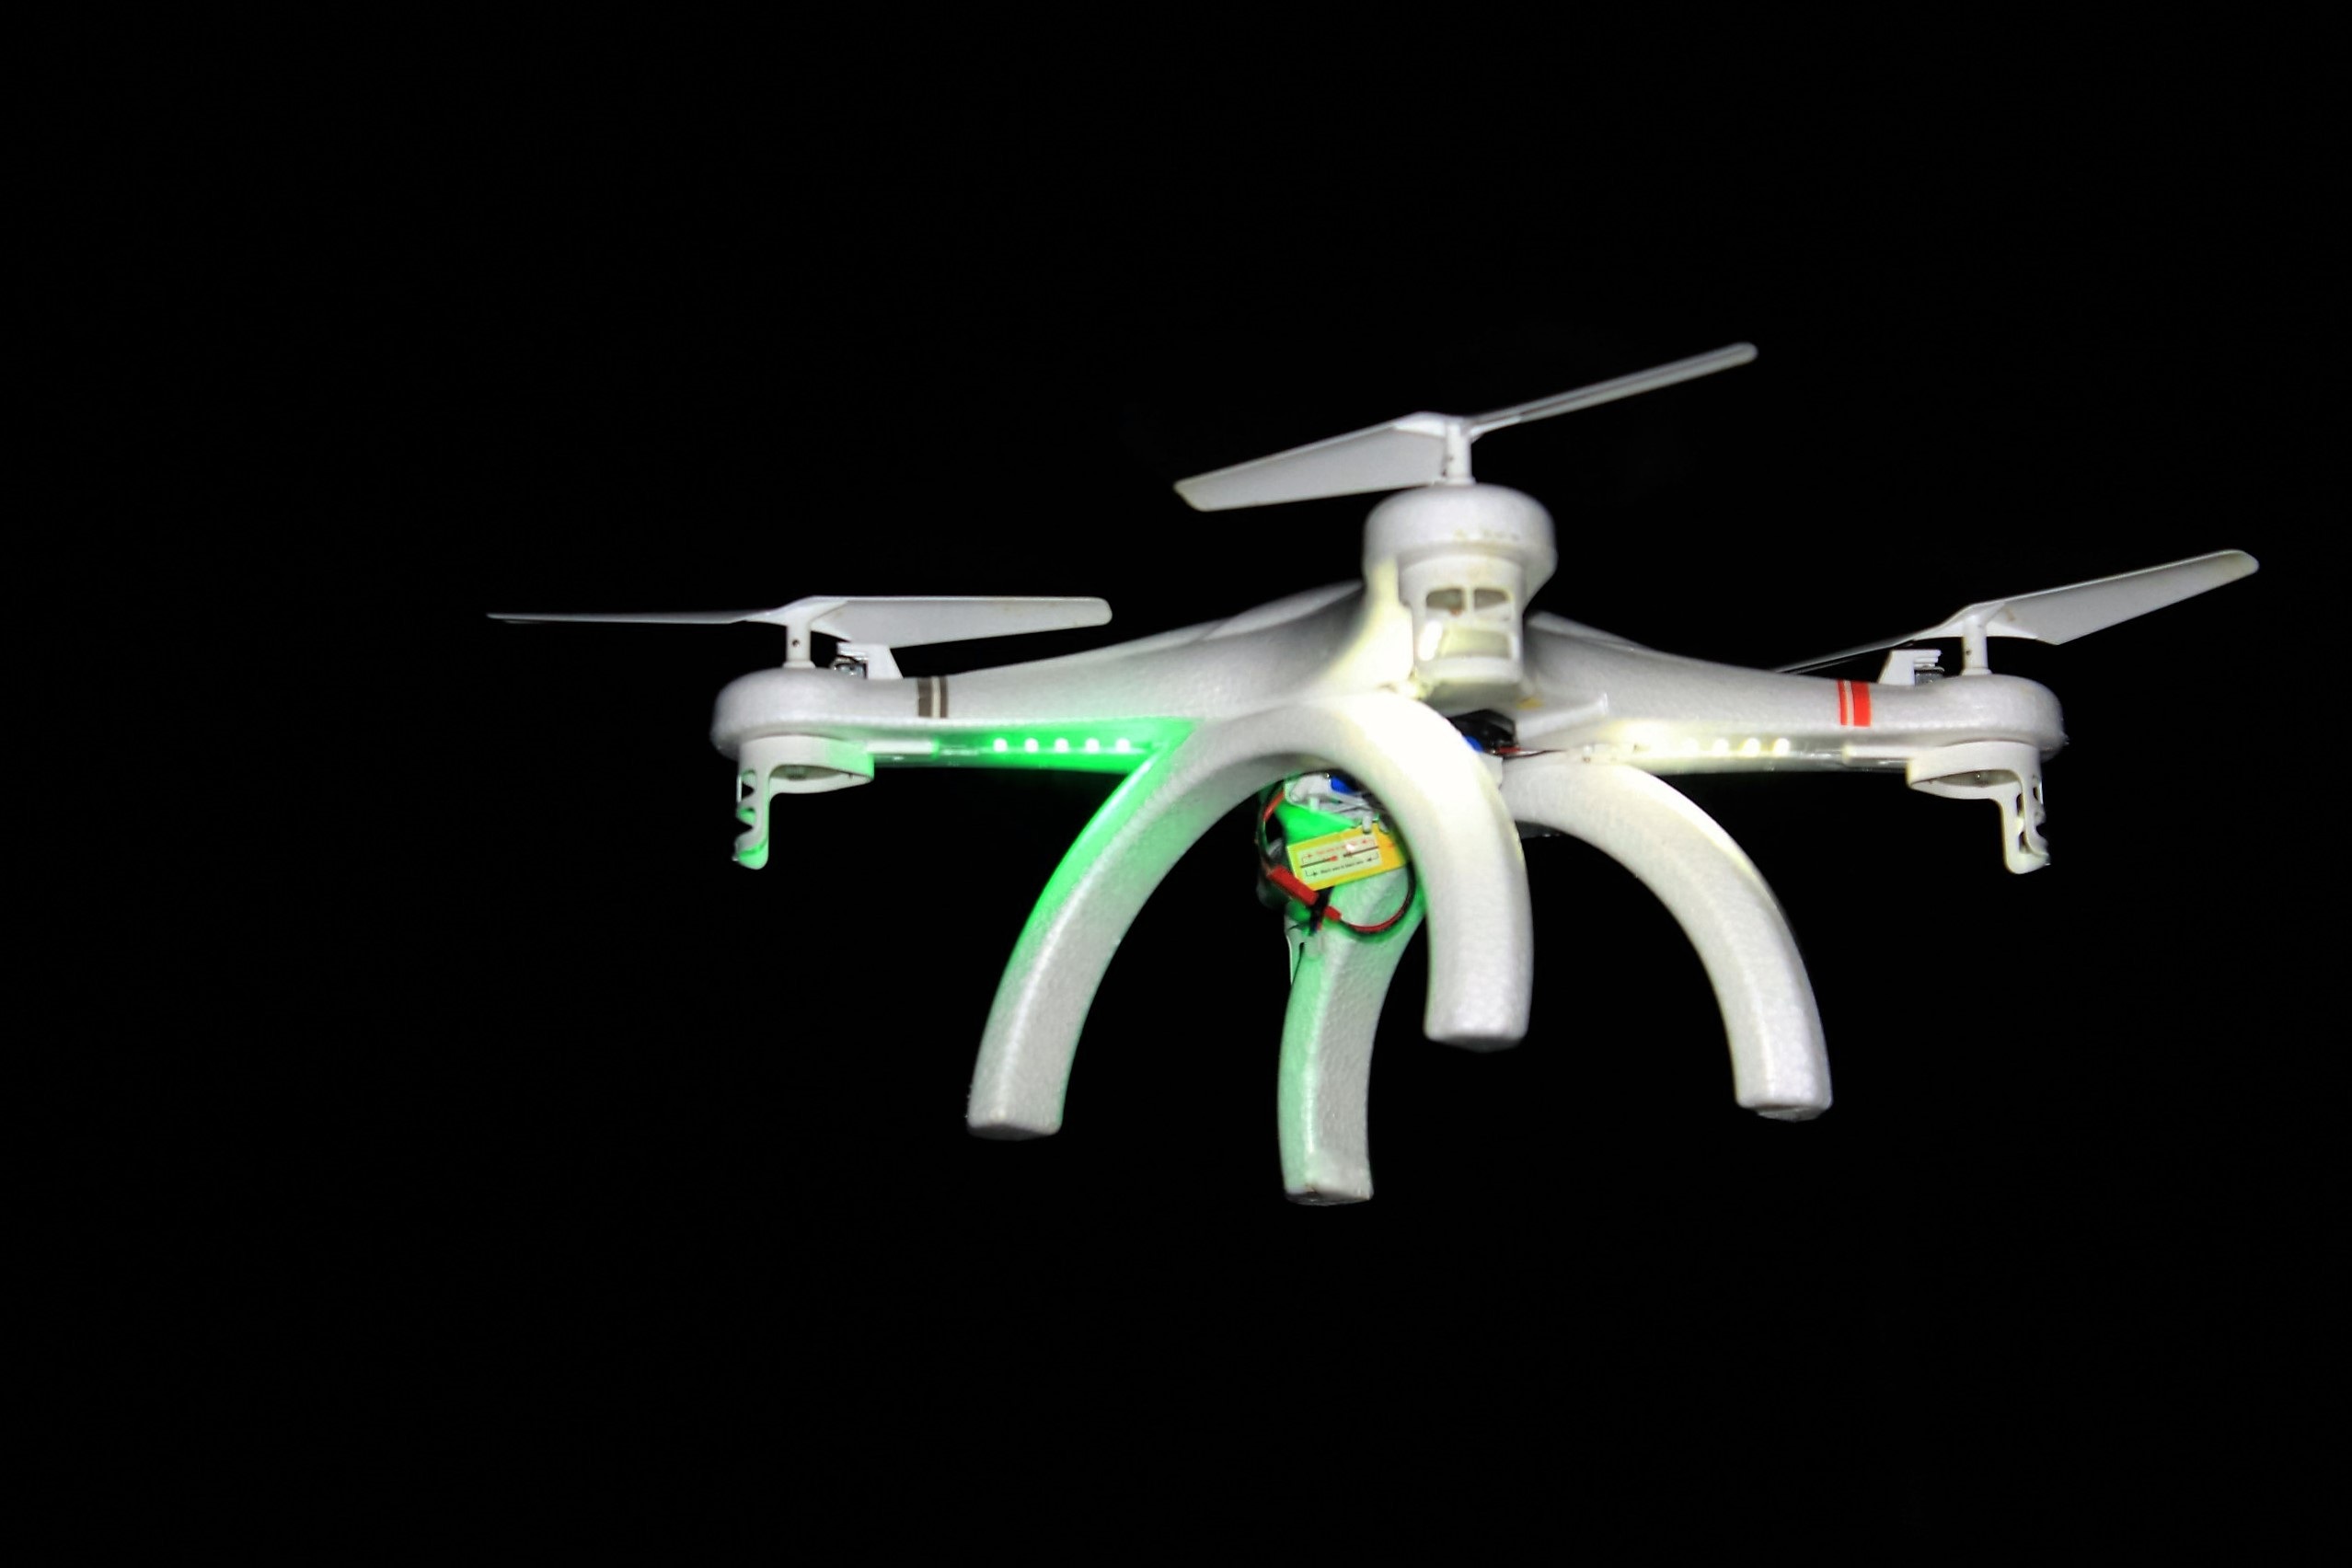
wing, night, fly, aircraft, vehicle, flight, helicopter, drone, background image, rotor, propeller, rotorcraft, aircraft engine, helicopter rotor, radio controlled helicopter